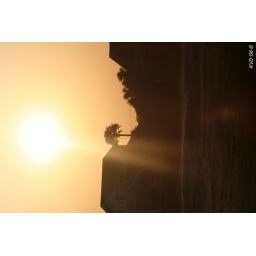
Taken on the beach right near my house